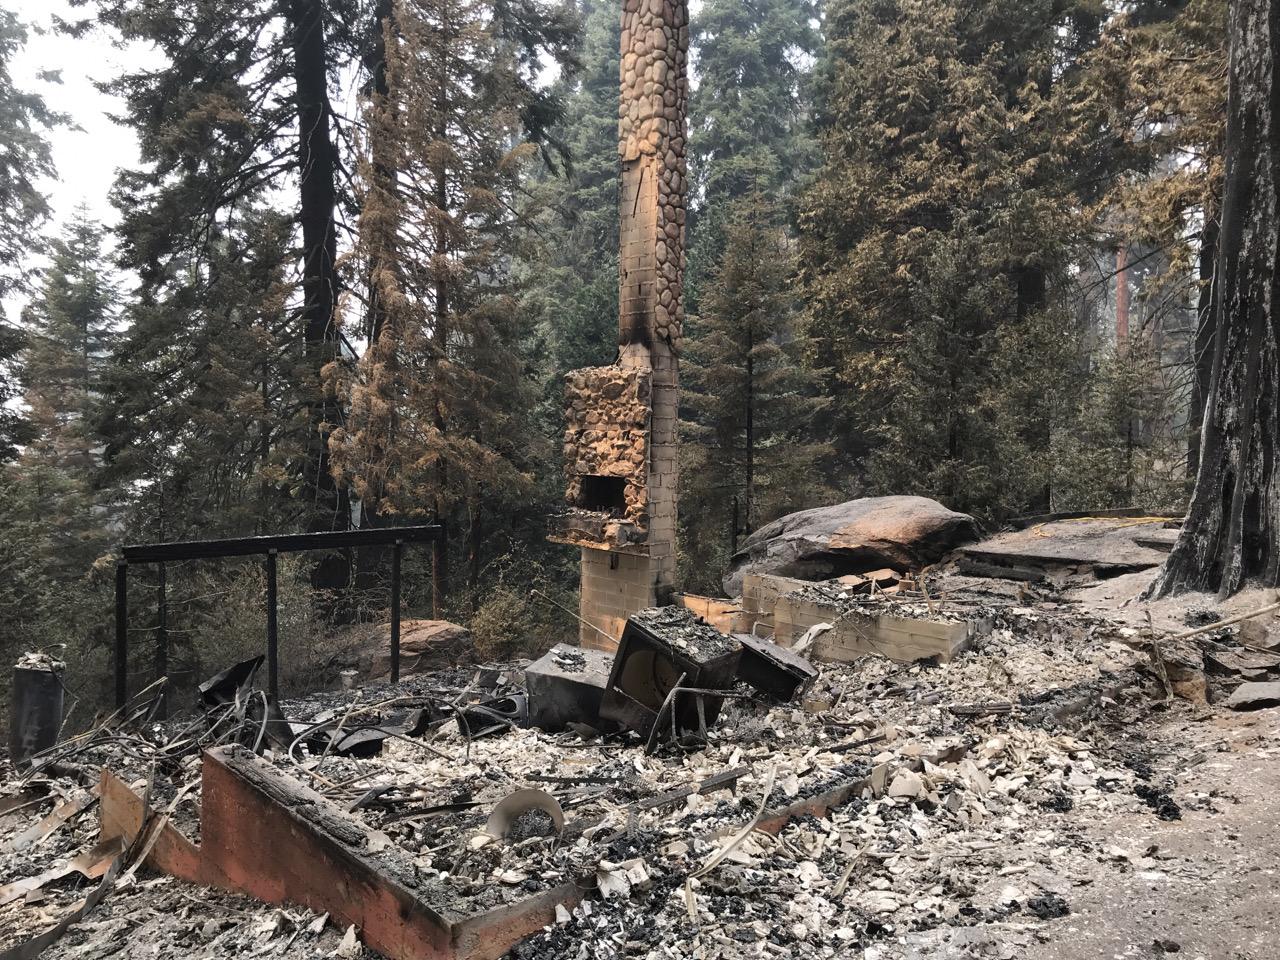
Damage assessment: destroyed